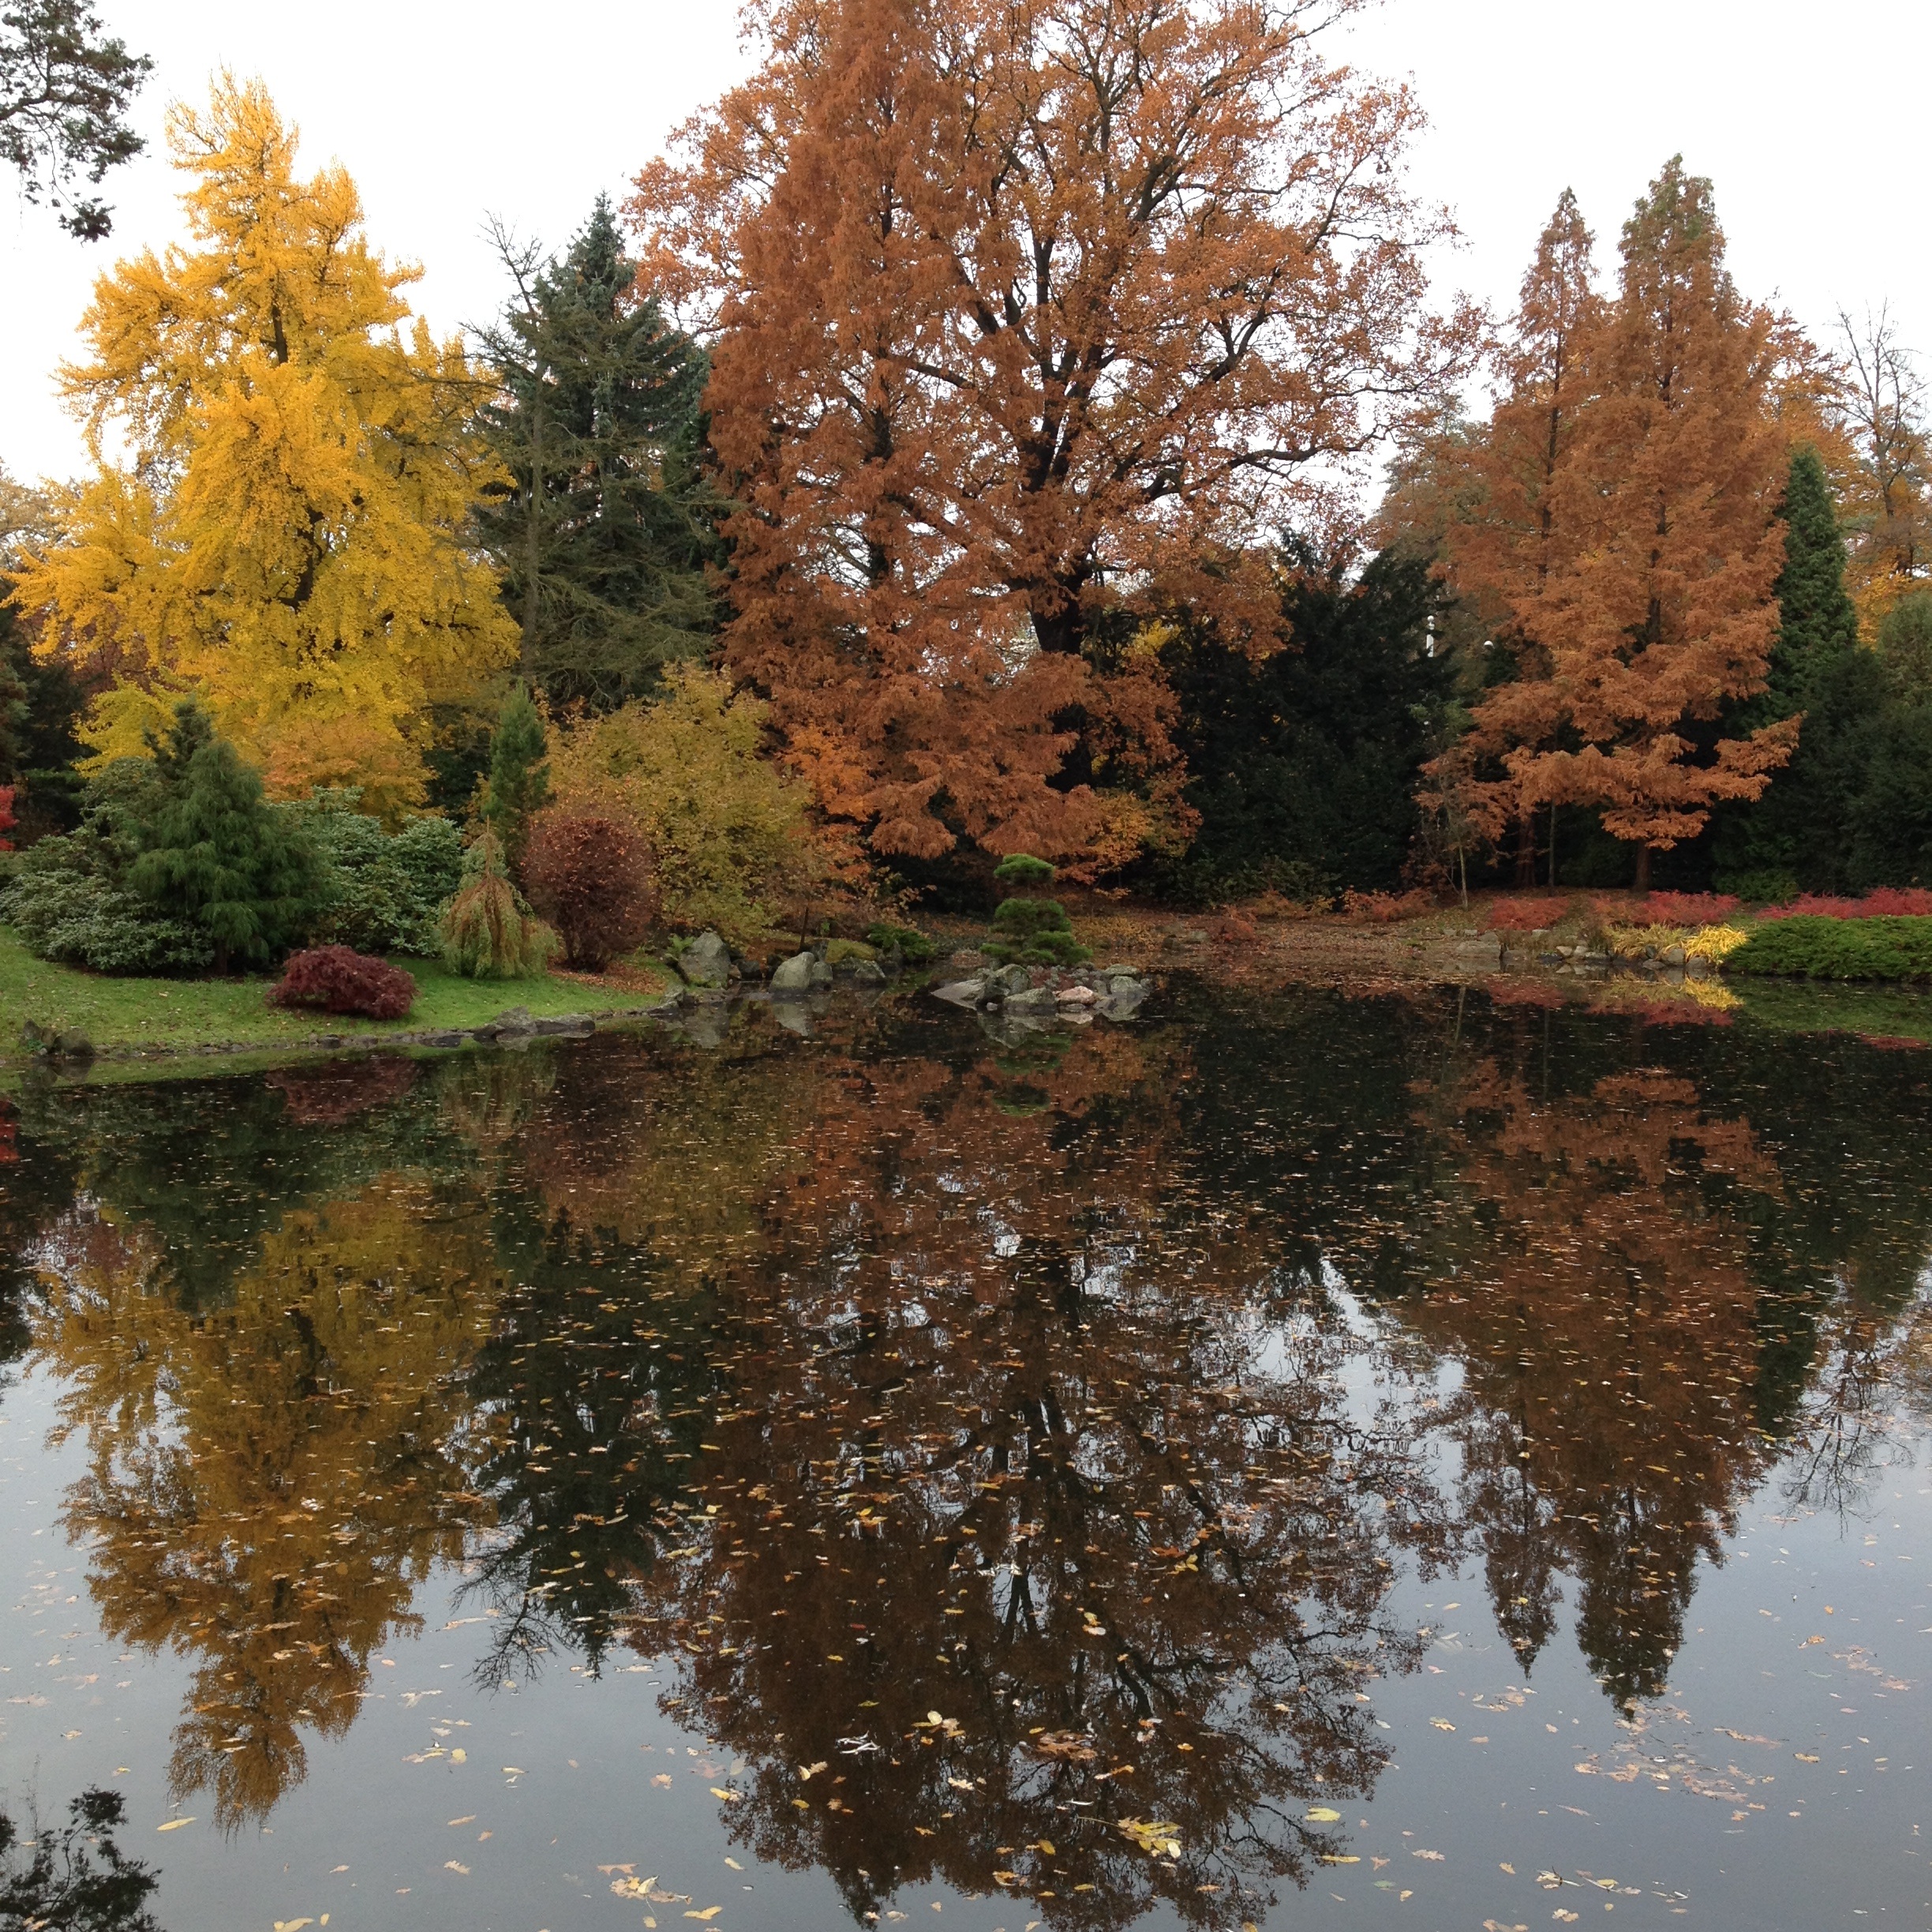
tree, branch, plant, leaf, flower, river, pond, reflection, autumn, botany, garden, season, japanese, woodland, wroc aw, woody plant